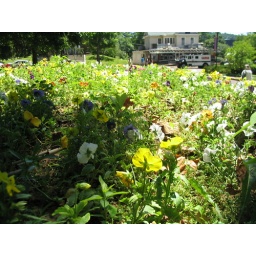
A flower bed near Alden Library hosts a variety of colorful arrangements